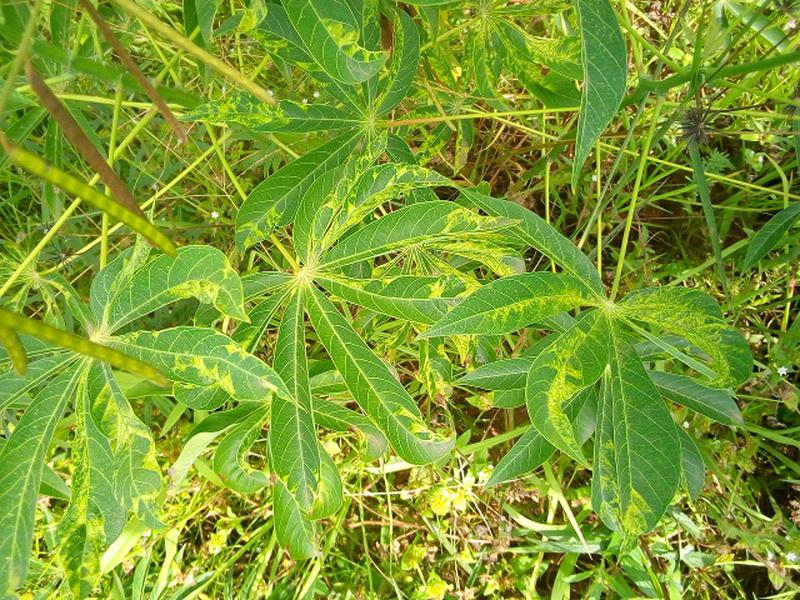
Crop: cassava
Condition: mosaic_disease